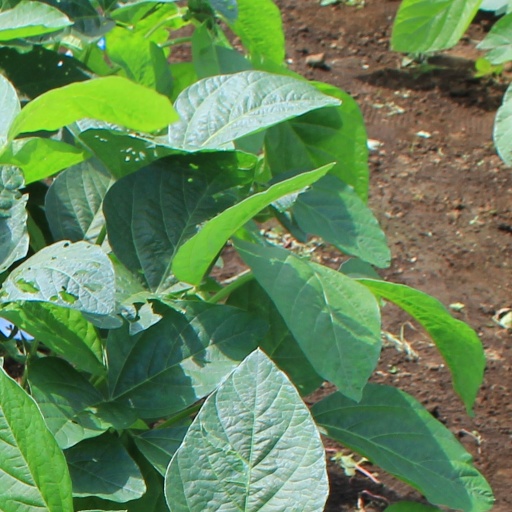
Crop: soybean